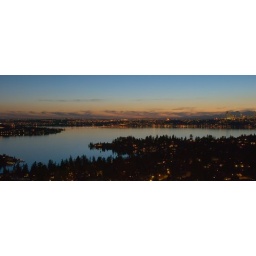
Taken from the 28th floor of an office building in Bellevue, Washington, USA.